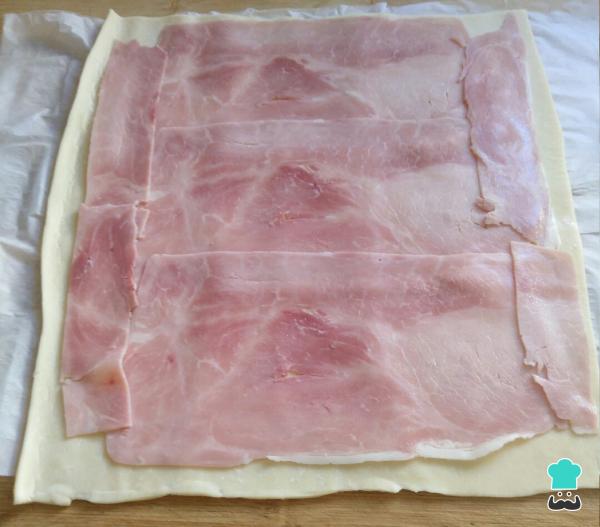
Se extiende una lámina de hojaldre, y se pone el jamón York por encima.